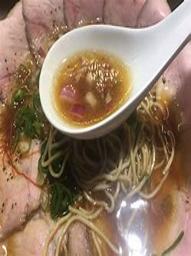
 ramen